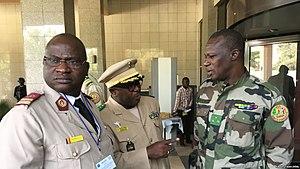
Le général Didier Dacko, commandant malien du G5 Sahel, avec un lieutenant-colonel tchadien et un colonel-major malien
Le G5 Sahel ou « G5S » est un cadre institutionnel de coordination et de suivi de la coopération régionale en matière de politiques de développement et de sécurité, créé lors d'un sommet du 15 au 17 février 2014 par cinq États du Sahel : Mauritanie, Mali, Burkina Faso, Niger et Tchad répartis sur 5 097 338 km².